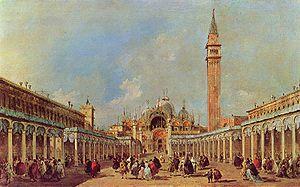
Cette page fournit une liste chronologique de tableaux du peintre vénitien de vedute Francesco Guardi.